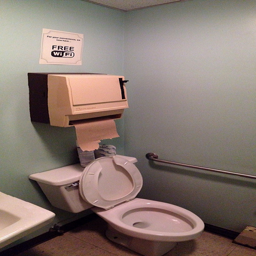
An empty bathroom with the toilet lid up.
A toilet and a paper dispenser in a bathroom.
The seat is up on a public toilet.
A man's handicap restroom located in an establishment.
A small restroom with a toilette underneath a paper towel dispenser.